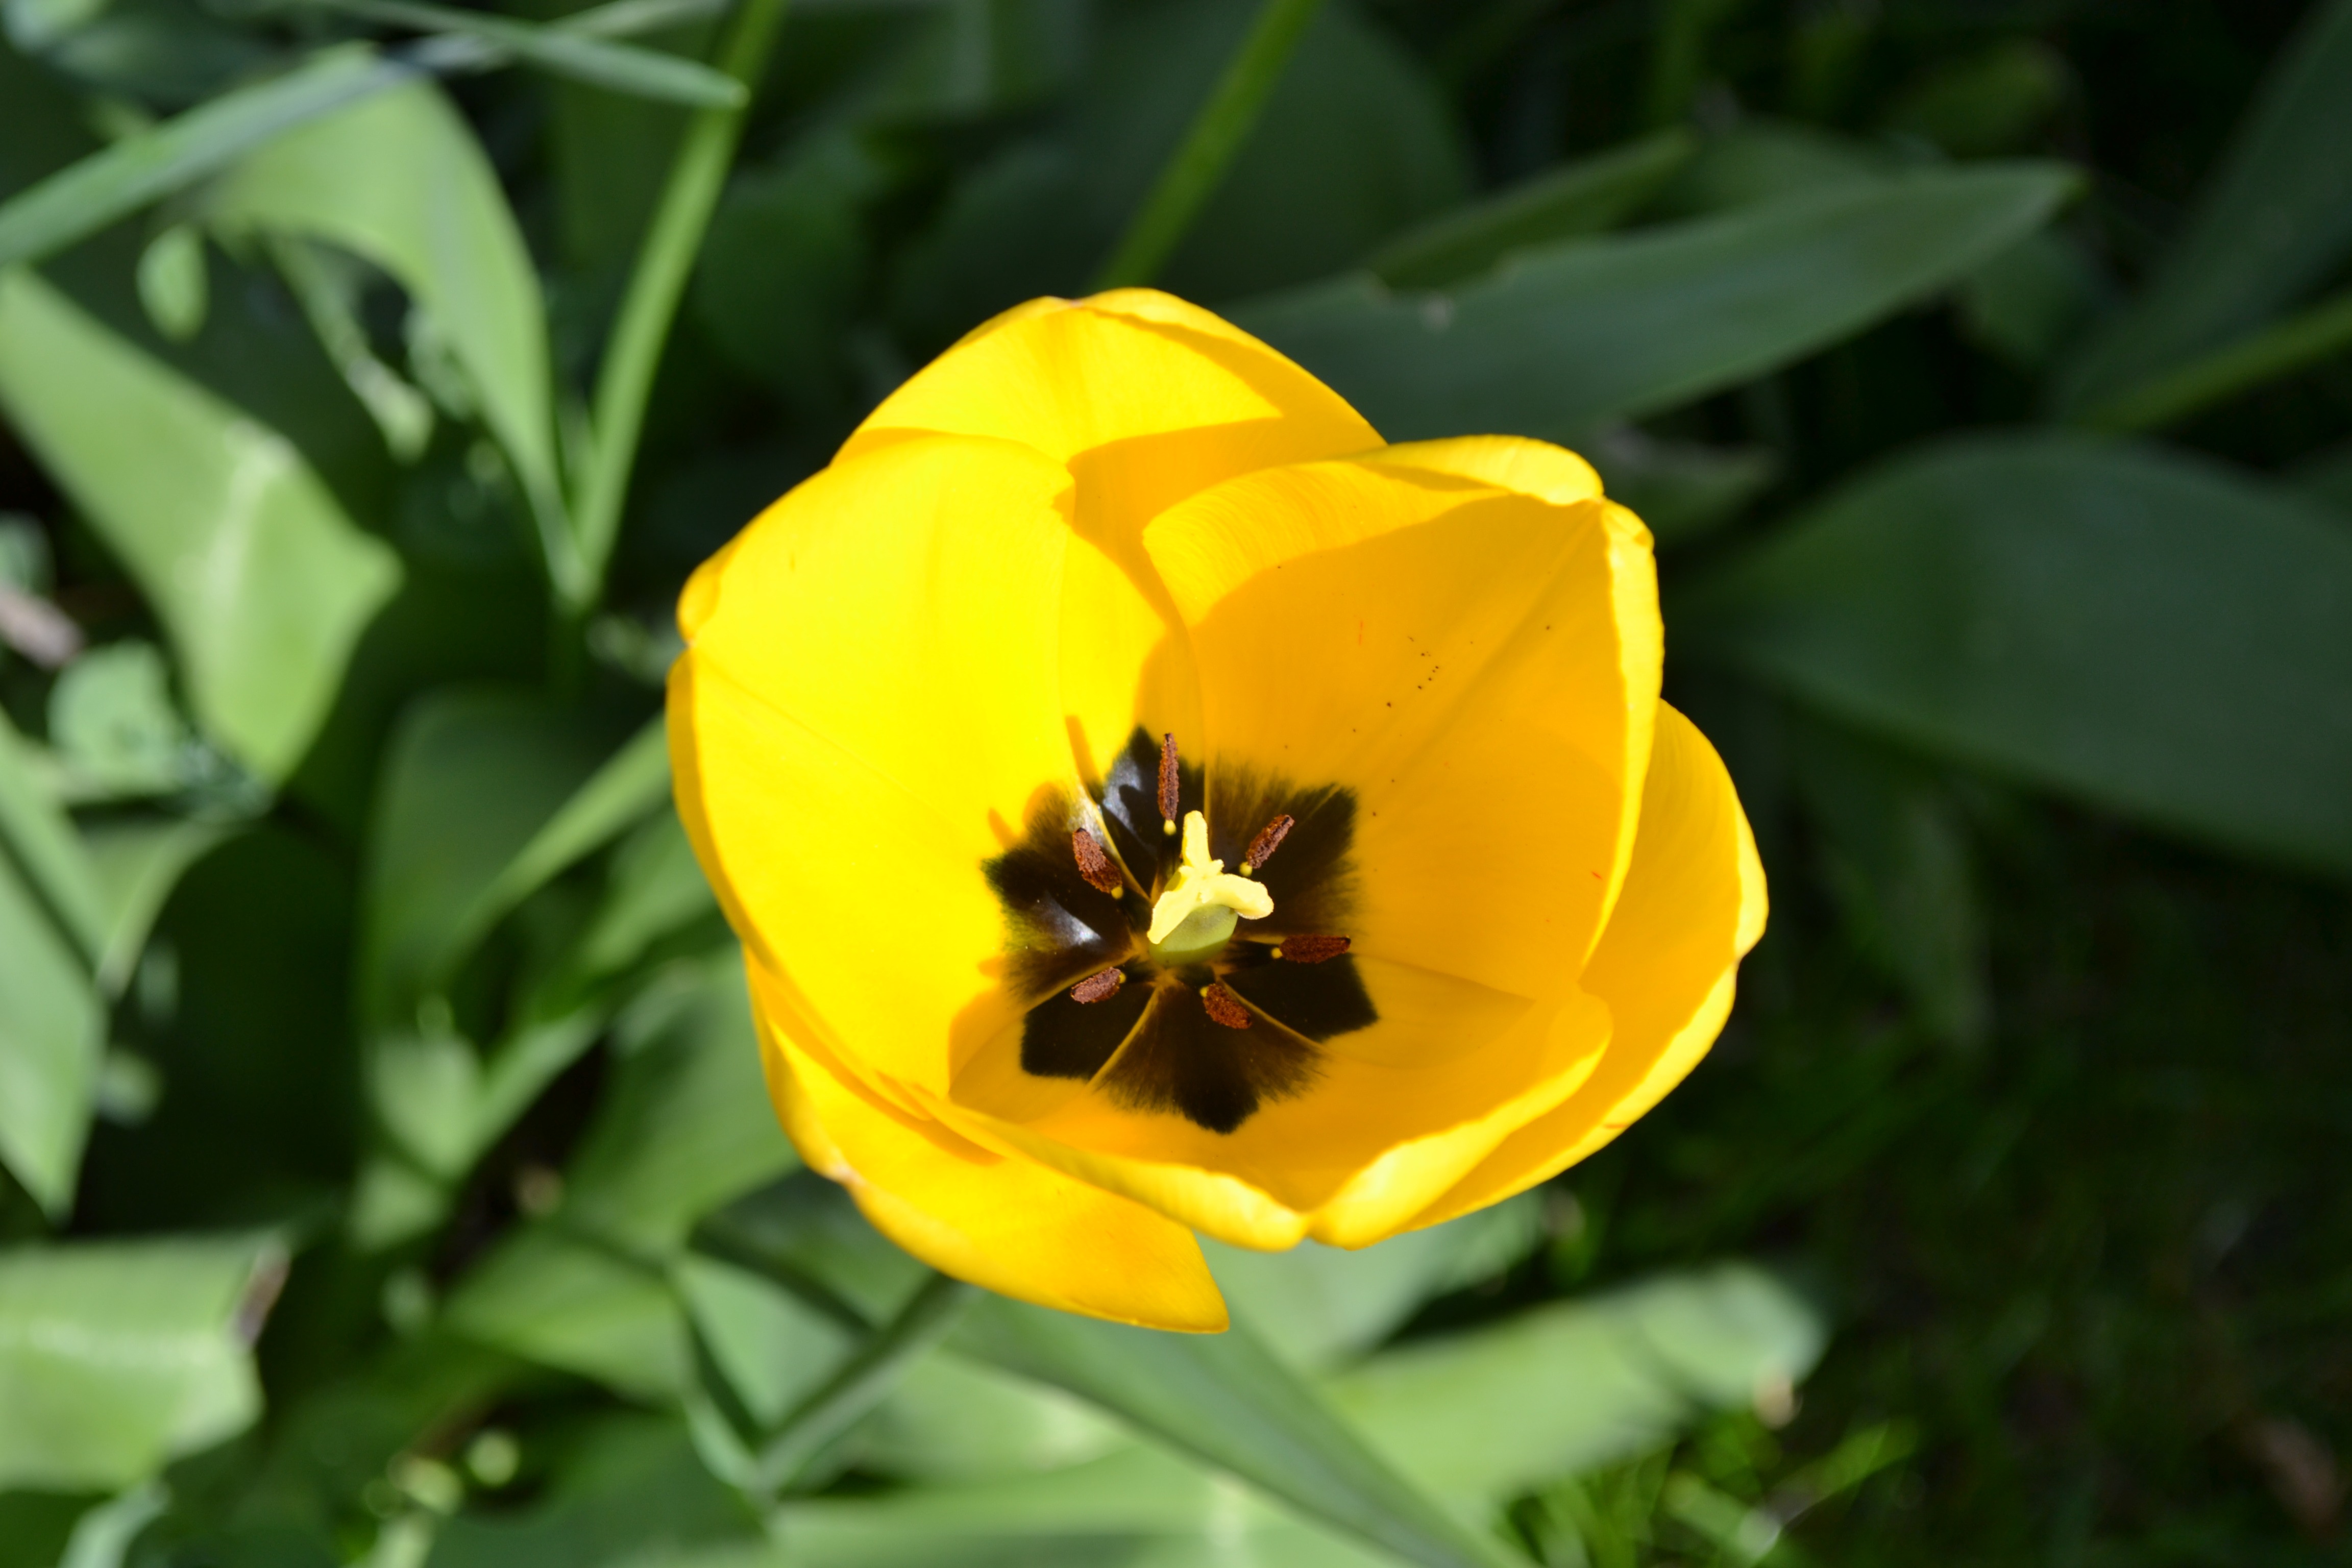
plant, flower, petal, tulip, bulb, botany, yellow, garden, flora, perennial, netherlands, bee, macro photography, flowering plant, land plant